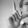
ASL letter: L